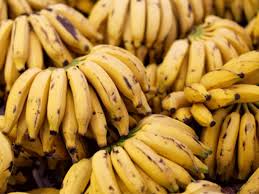
Label: Banana